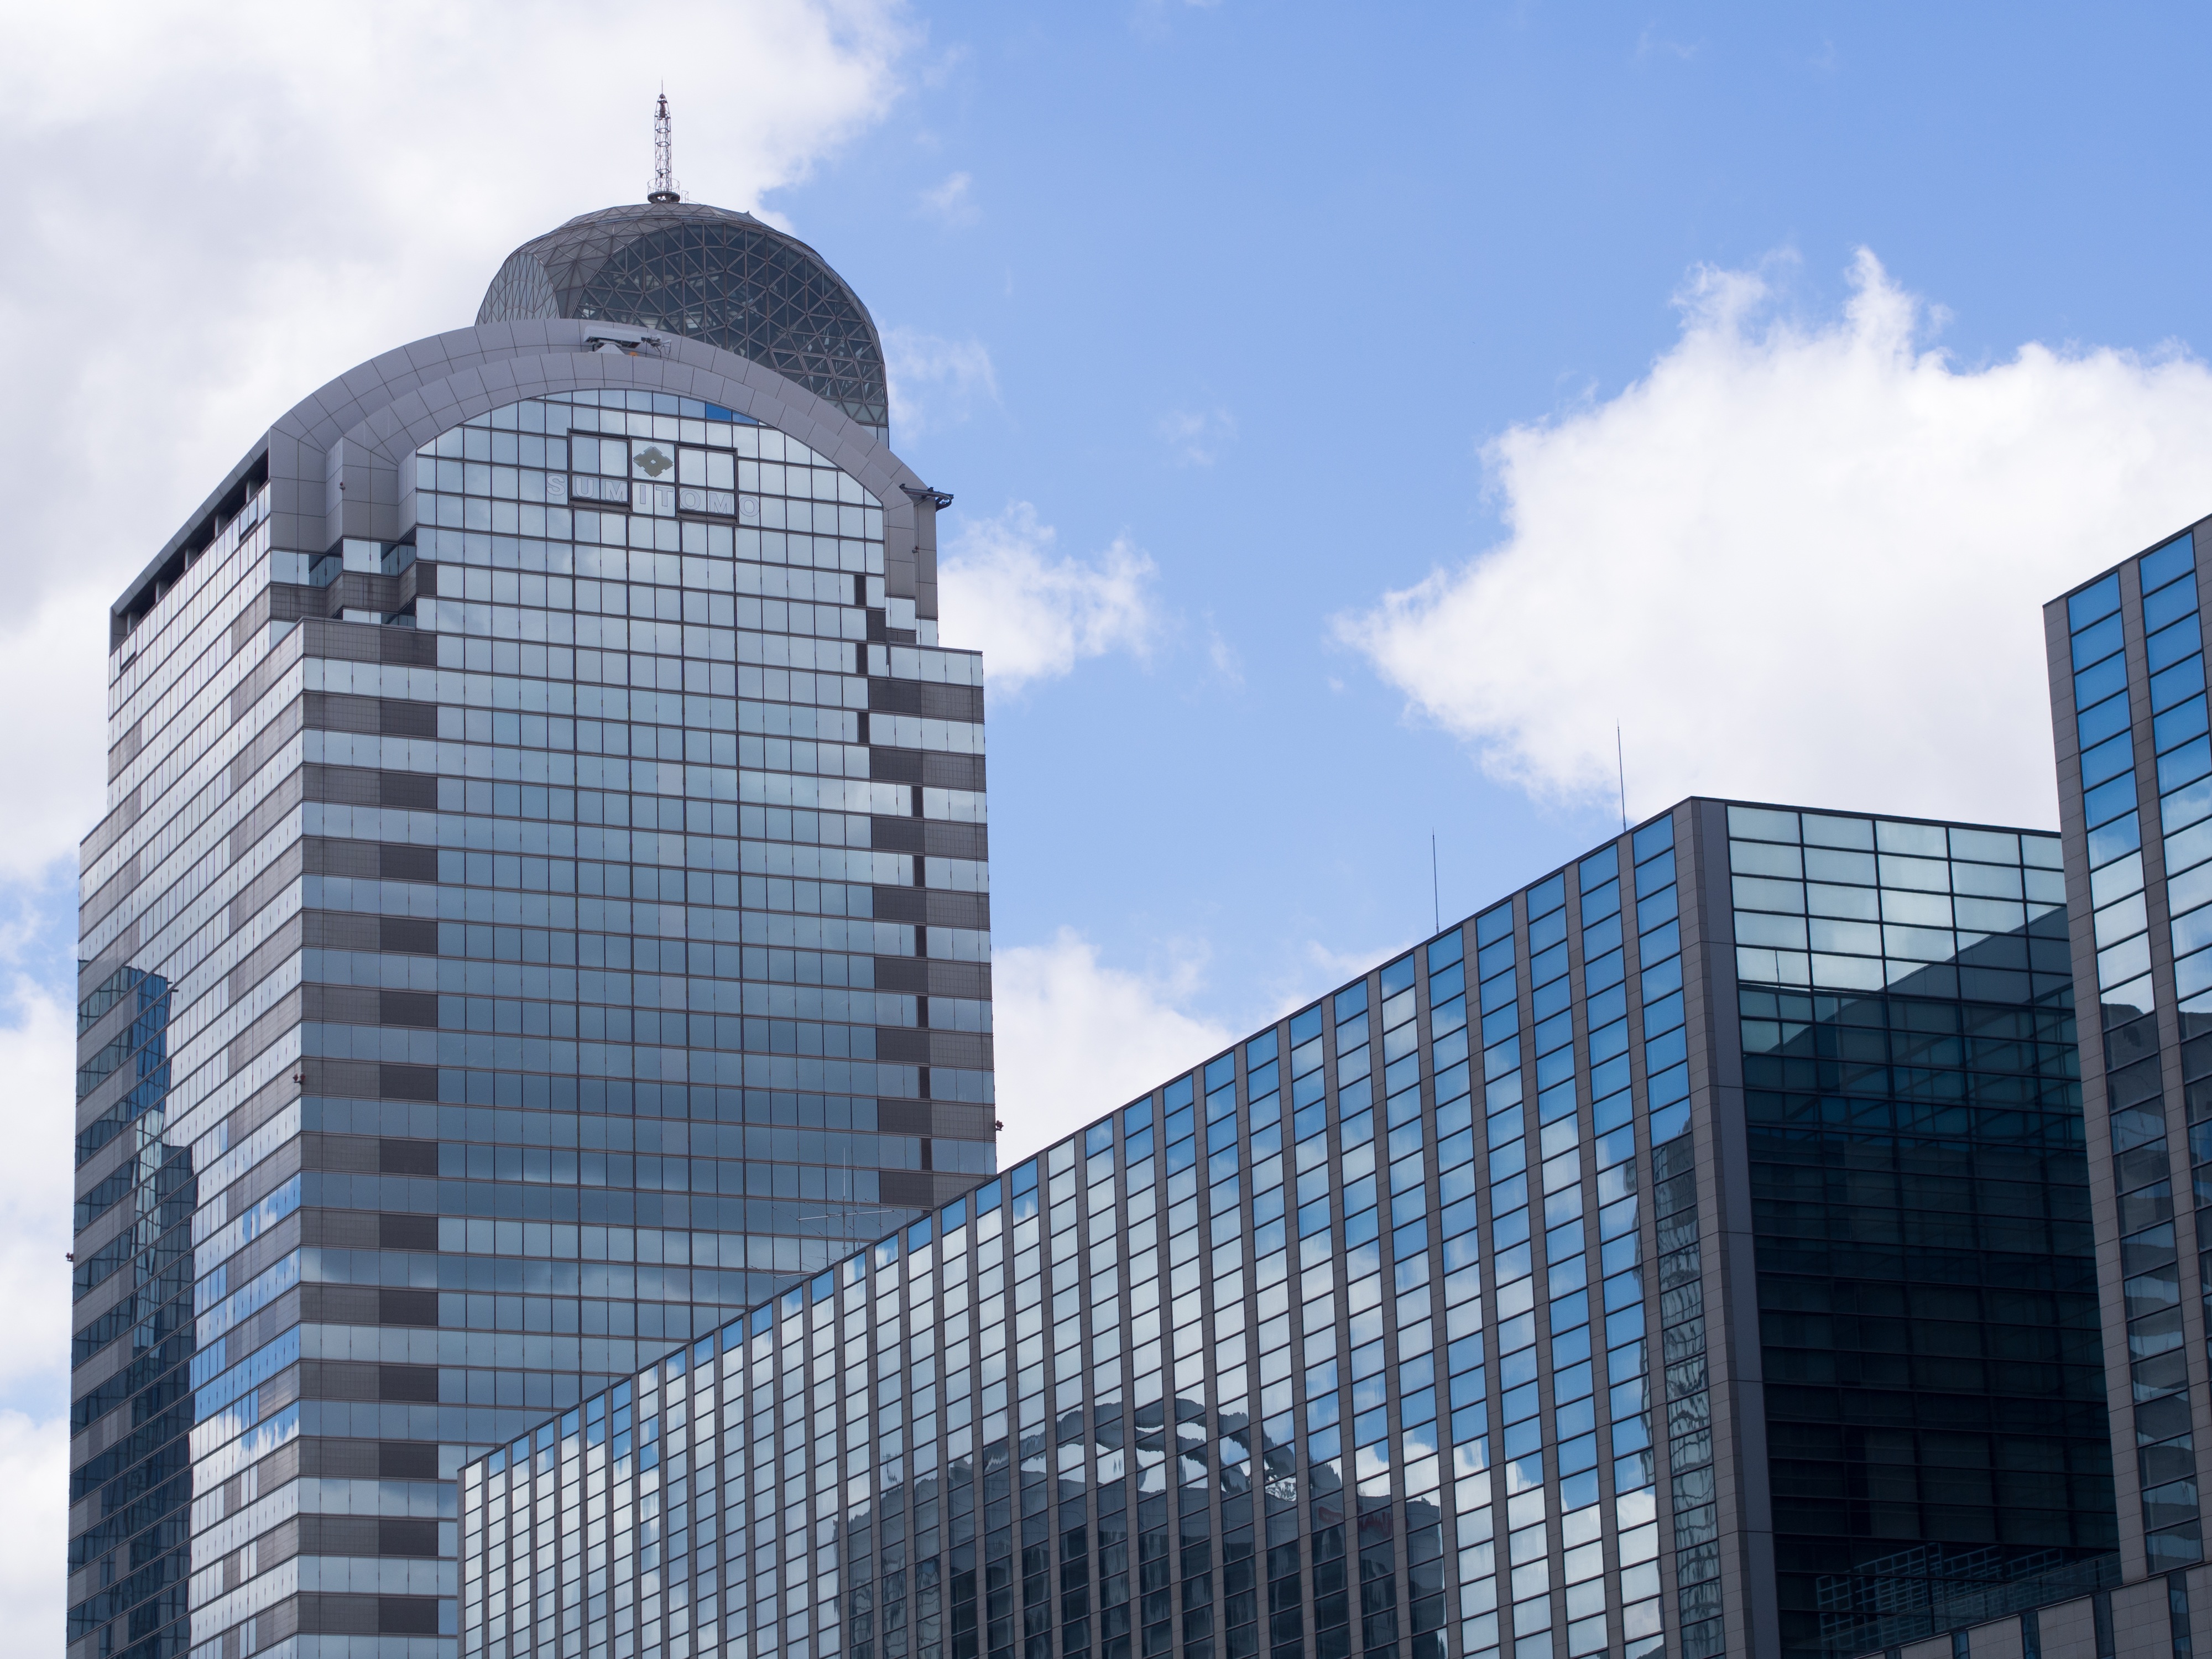
landscape, architecture, sky, skyline, building, city, skyscraper, downtown, reflection, tower, landmark, facade, tower block, bill, headquarters, metropolis, urban area, metropolitan area